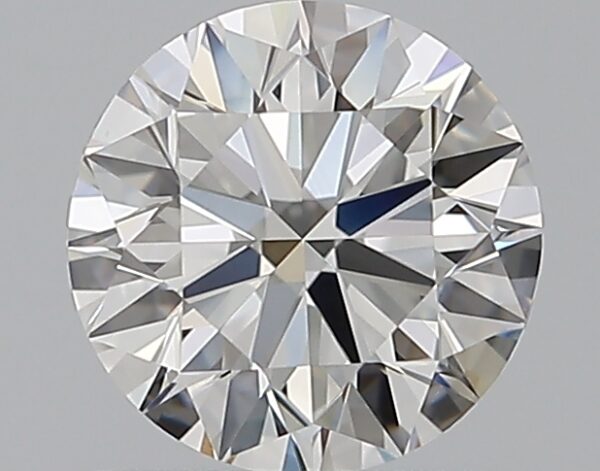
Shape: round
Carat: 0.7
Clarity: VS1
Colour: G
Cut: EX
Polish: EX
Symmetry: EX
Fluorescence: N
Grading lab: GIA
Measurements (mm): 5.63 x 5.67 x 3.51